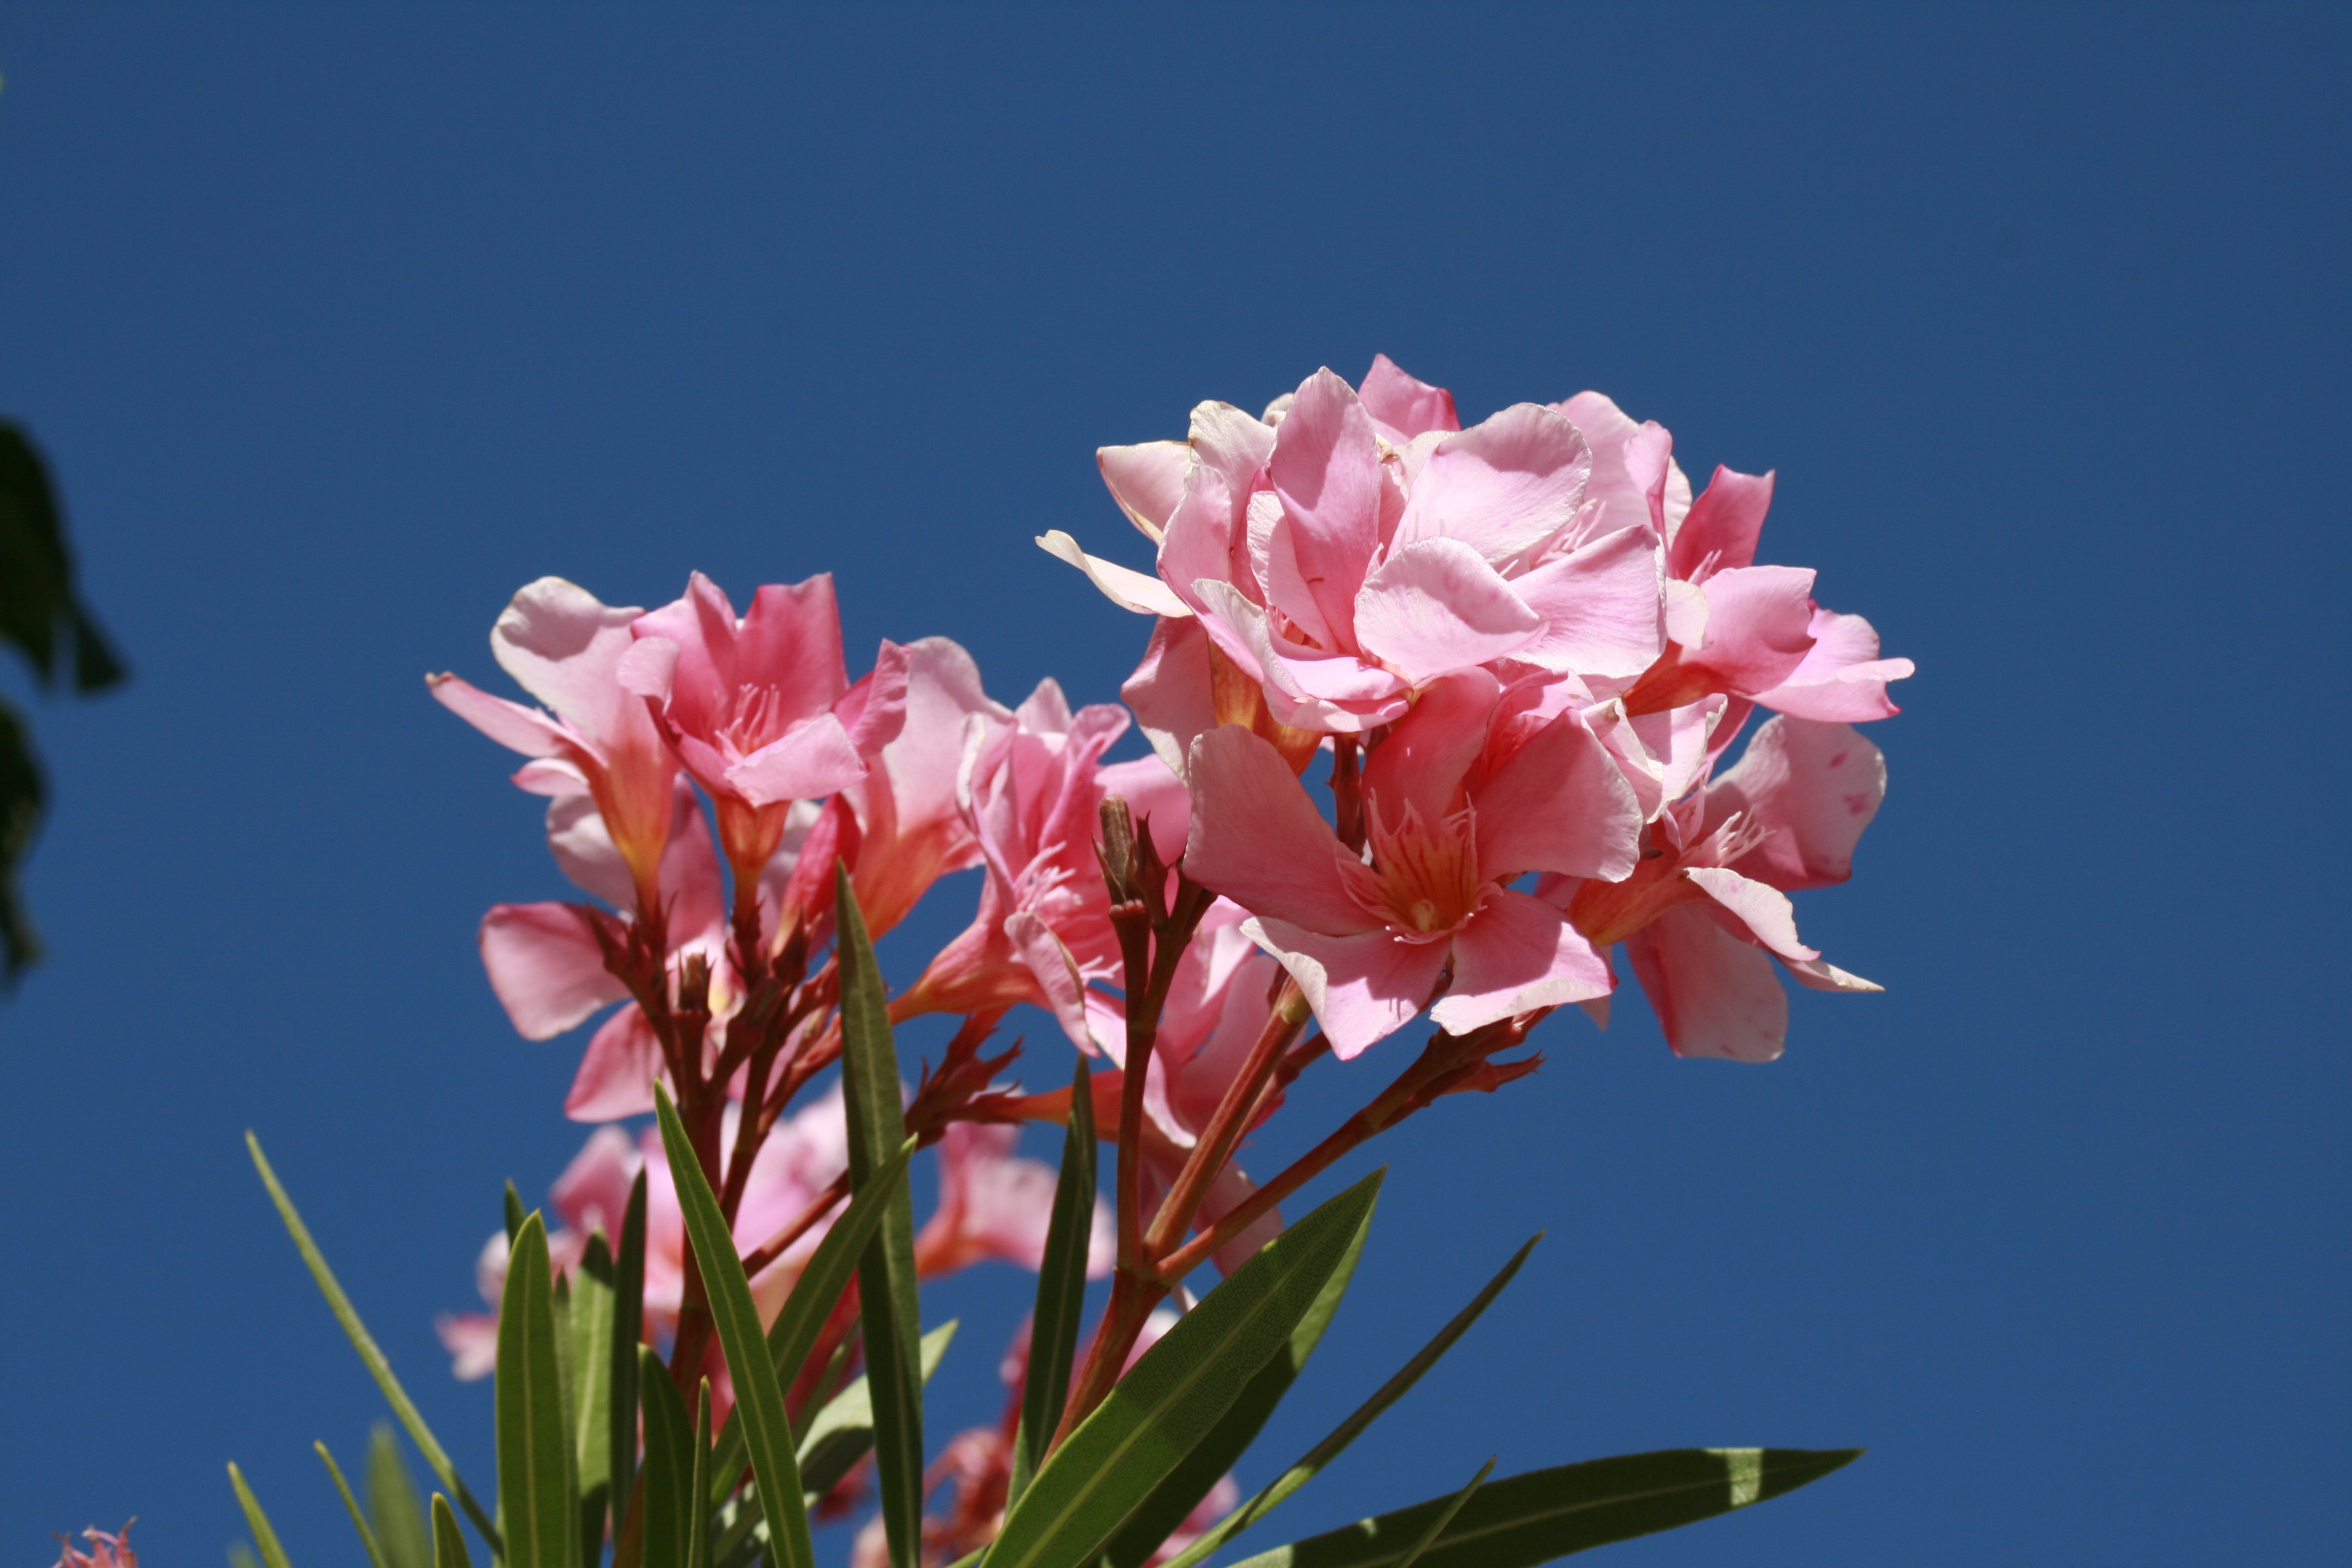
branch, blossom, plant, leaf, flower, petal, floral, spring, botany, pink, flora, wildflower, pink rose, macro photography, flowering plant, land plant